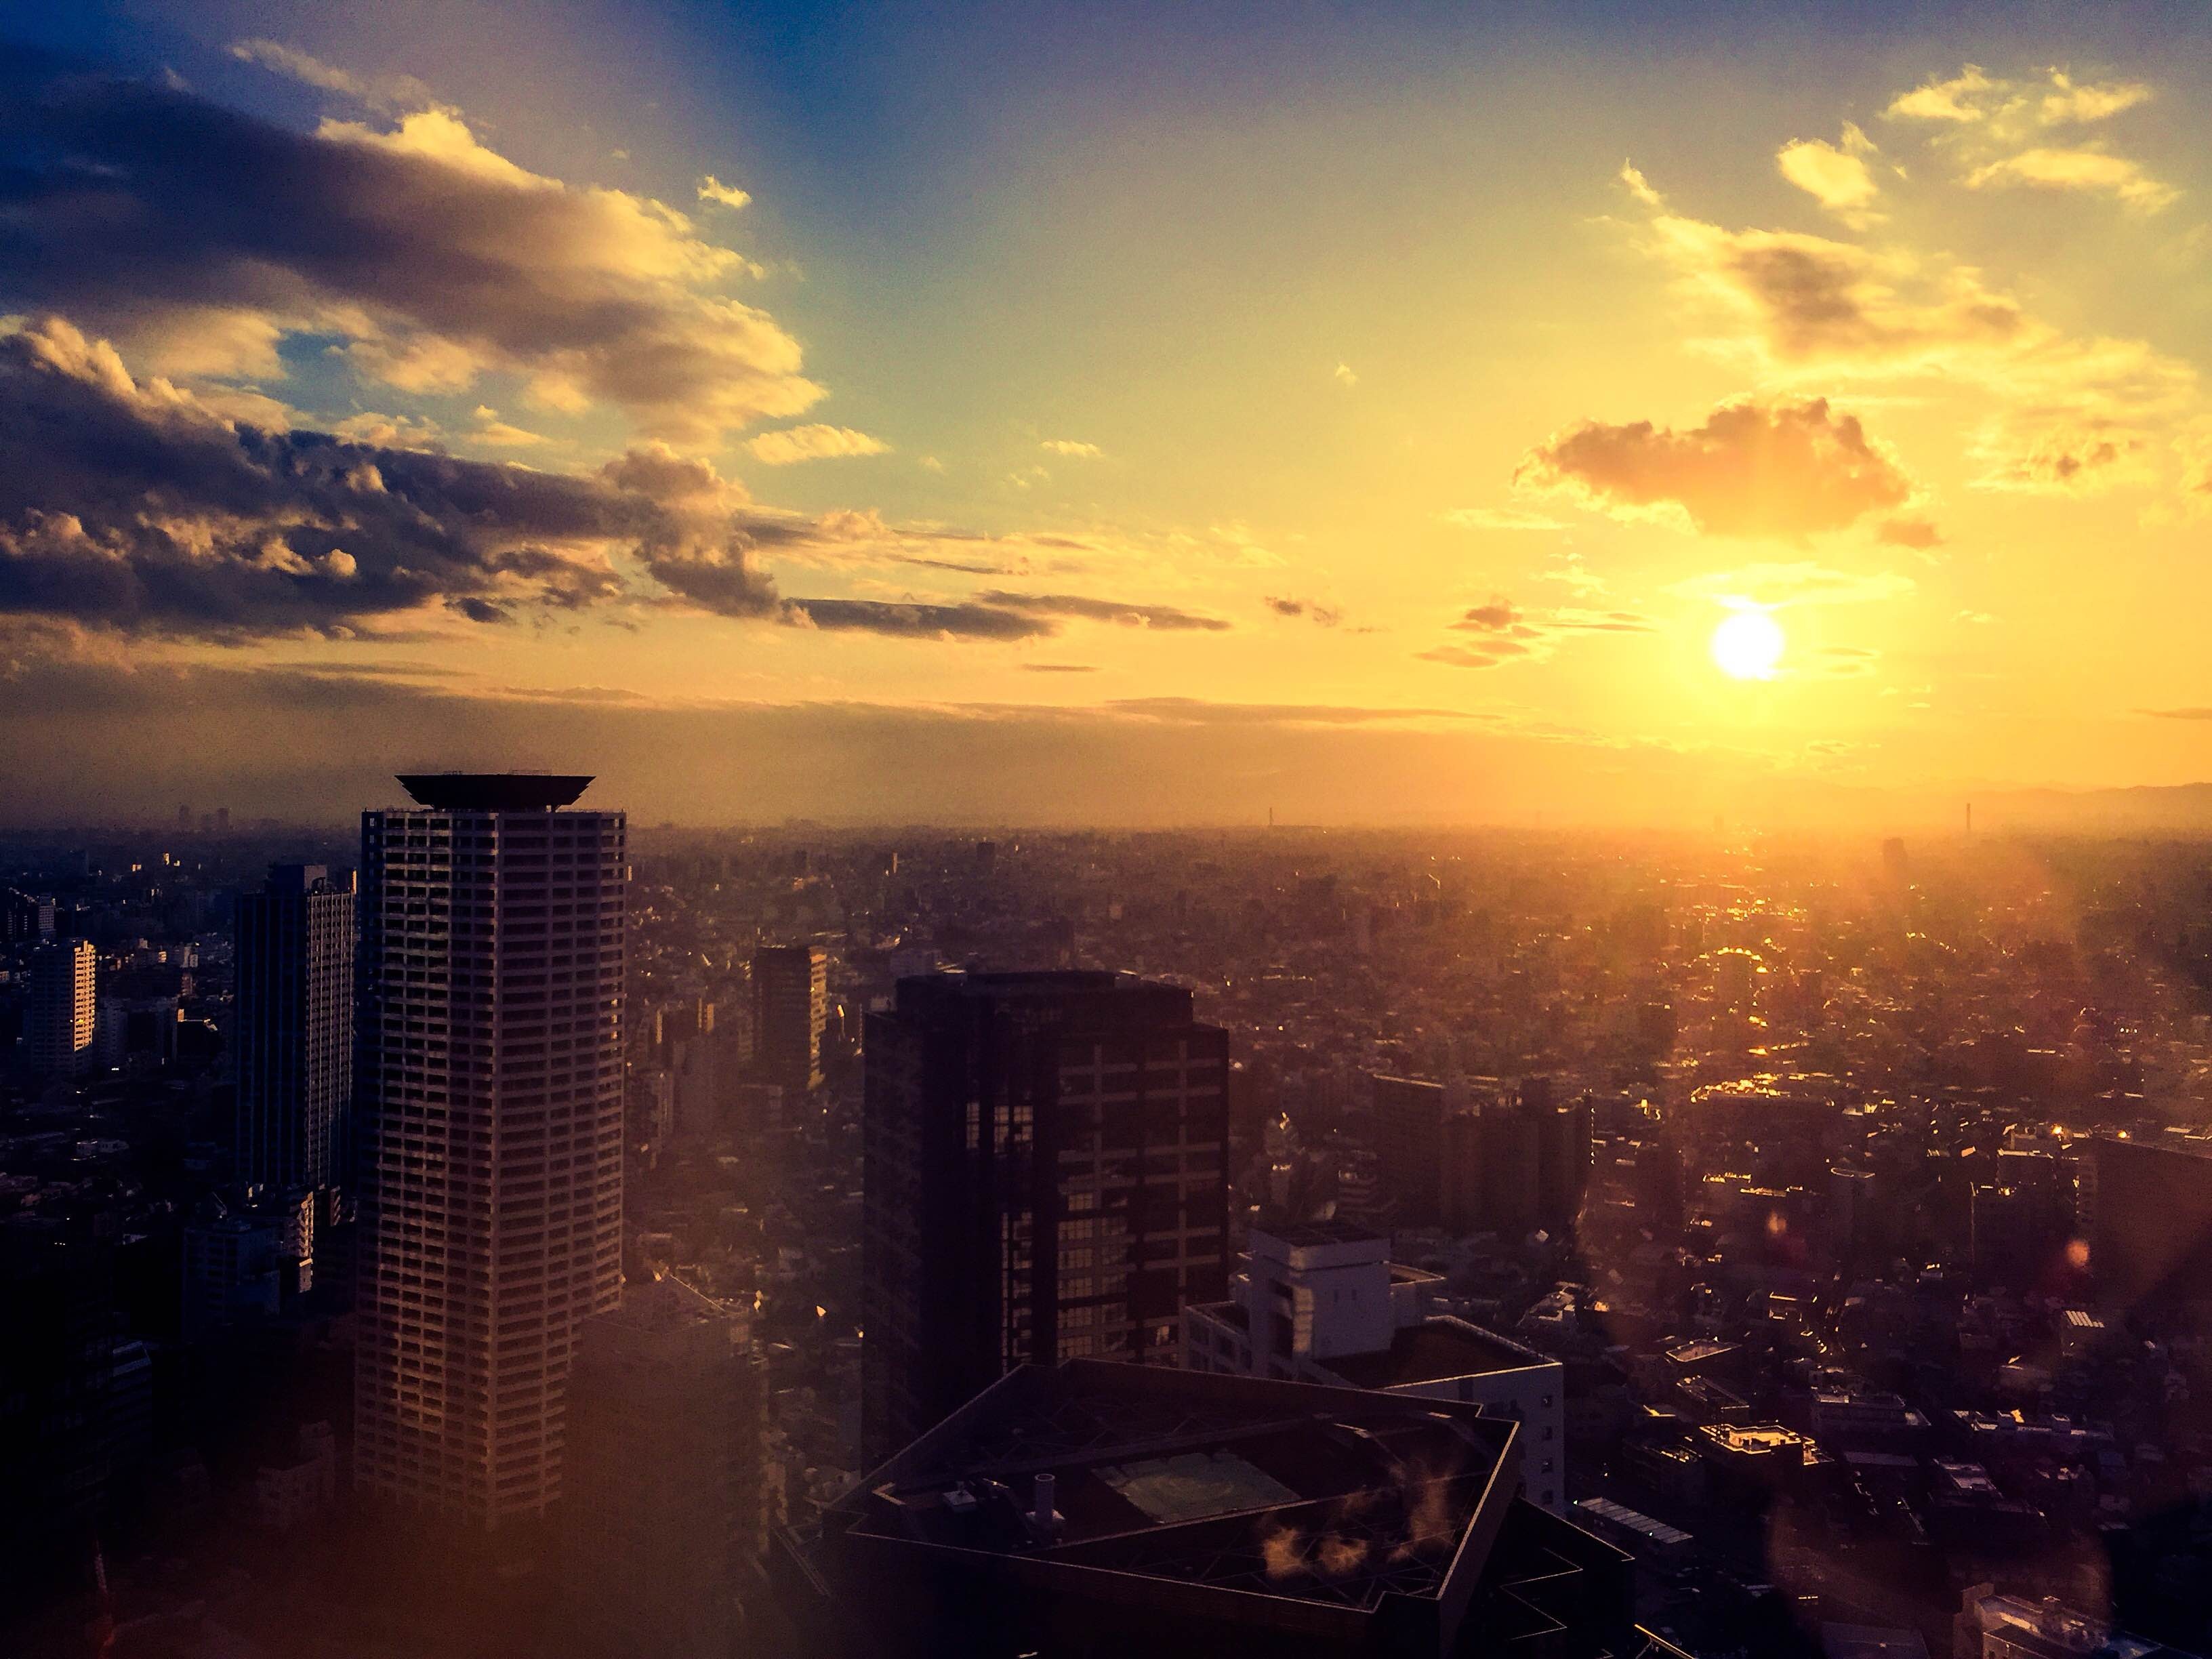
horizon, cloud, architecture, sky, sun, sunrise, sunset, skyline, night, sunlight, morning, glass, building, dawn, city, atmosphere, urban, cityscape, dusk, evening, construction, japan, afterglow, atmospheric phenomenon